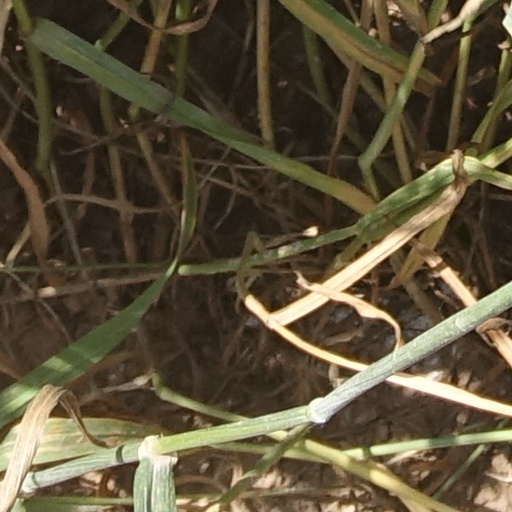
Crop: wheat